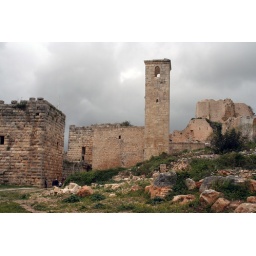
A tower within Qalat Saladin, a Crusader castle in western Syria.